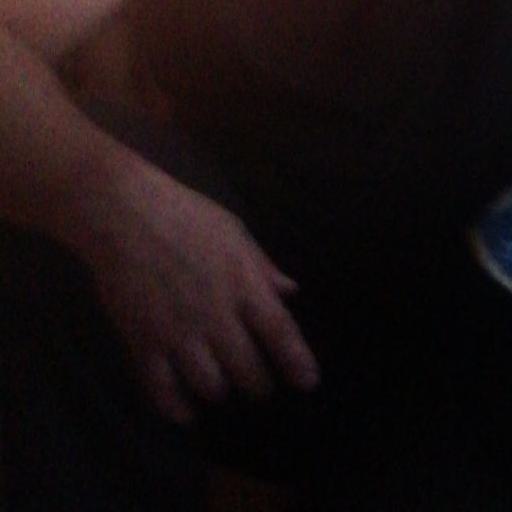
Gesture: no_gesture